Minimal surface

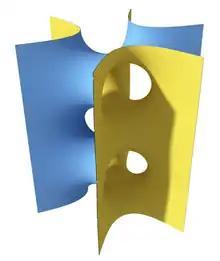
Saddle tower minimal surface. While any small change of the surface increases its area, there exist other surfaces with the same boundary with a smaller total area.

Minimal surfaces can be defined in several equivalent ways in formula_1. The fact that they are equivalent serves to demonstrate how minimal surface theory lies at the crossroads of several mathematical disciplines, especially differential geometry, calculus of variations, potential theory, complex analysis and mathematical physics.